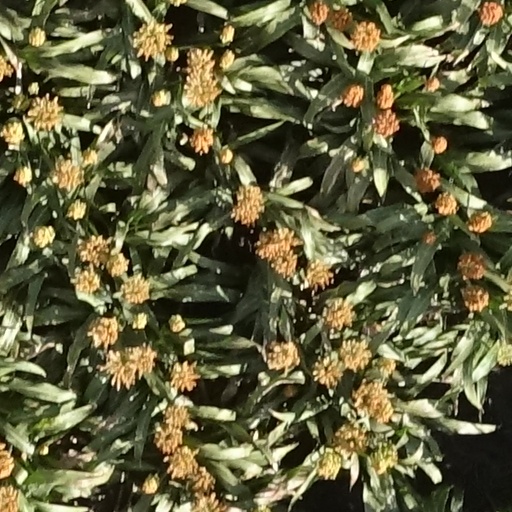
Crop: sorghum